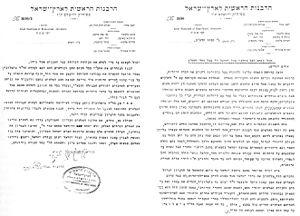
Le grand-rabbinat d'Israël est l'autorité suprême du judaïsme, reconnue par la loi, en Israël.
Les Juifs éthiopiens ou Beta Israel sont des Éthiopiens de religion israélite ou leurs descendants qui ont pour la plupart émigré en Israël. Selon leurs traditions, ils descendent de la tribu de Dan. Ils ont vécu pendant des siècles au nord de l’Éthiopie, où ils ont constitué des États indépendants, qui ont été détruits au XVIIᵉ siècle par le pouvoir impérial. Ils deviennent alors une minorité marginalisée, le plus souvent sans droit de posséder des terres et, à l'occasion, accusée d’avoir le « mauvais œil ».